Archaeology of Central Africa

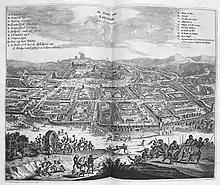
An artist's depiction of Bwali. This image may be inaccurate as the artist never visited the city.

Very few actual excavations have been done on Phase 2 Later Iron Age Sites, mostly only surface reconnaissance. Indigenous ceramics with woven motifs were found in association with European porcelain and earthenware. Historical records from Peter Van den Broecke, a Dutch cloth trader, and Andrew Battell, “a long-term resident of Loango,” both describe the capital city of Bwali. Van den Broecke described Bwali as “lying close to the show and surrounded by a wall.” Battell describes Bwali as having a “royal compound separated from the rest of the town, a royal court where war and other matters of national import were deliberated, and a great market.”